Before Morning

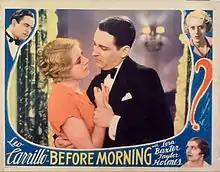
Film's lobby card

Before Morning is a 1933 American pre-Code crime drama directed by Arthur Hoerl, and starring Leo Carrillo, Lora Baxter, and Taylor Holmes. The film was